Melody Market

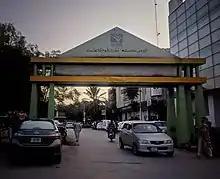
Gate of Melody food street/park

Melody Market, also known as G-6 Markaz, or Civic Center, is a commercial center and market area located in Sector G-6, Islamabad. The area also houses National Savings's head office.